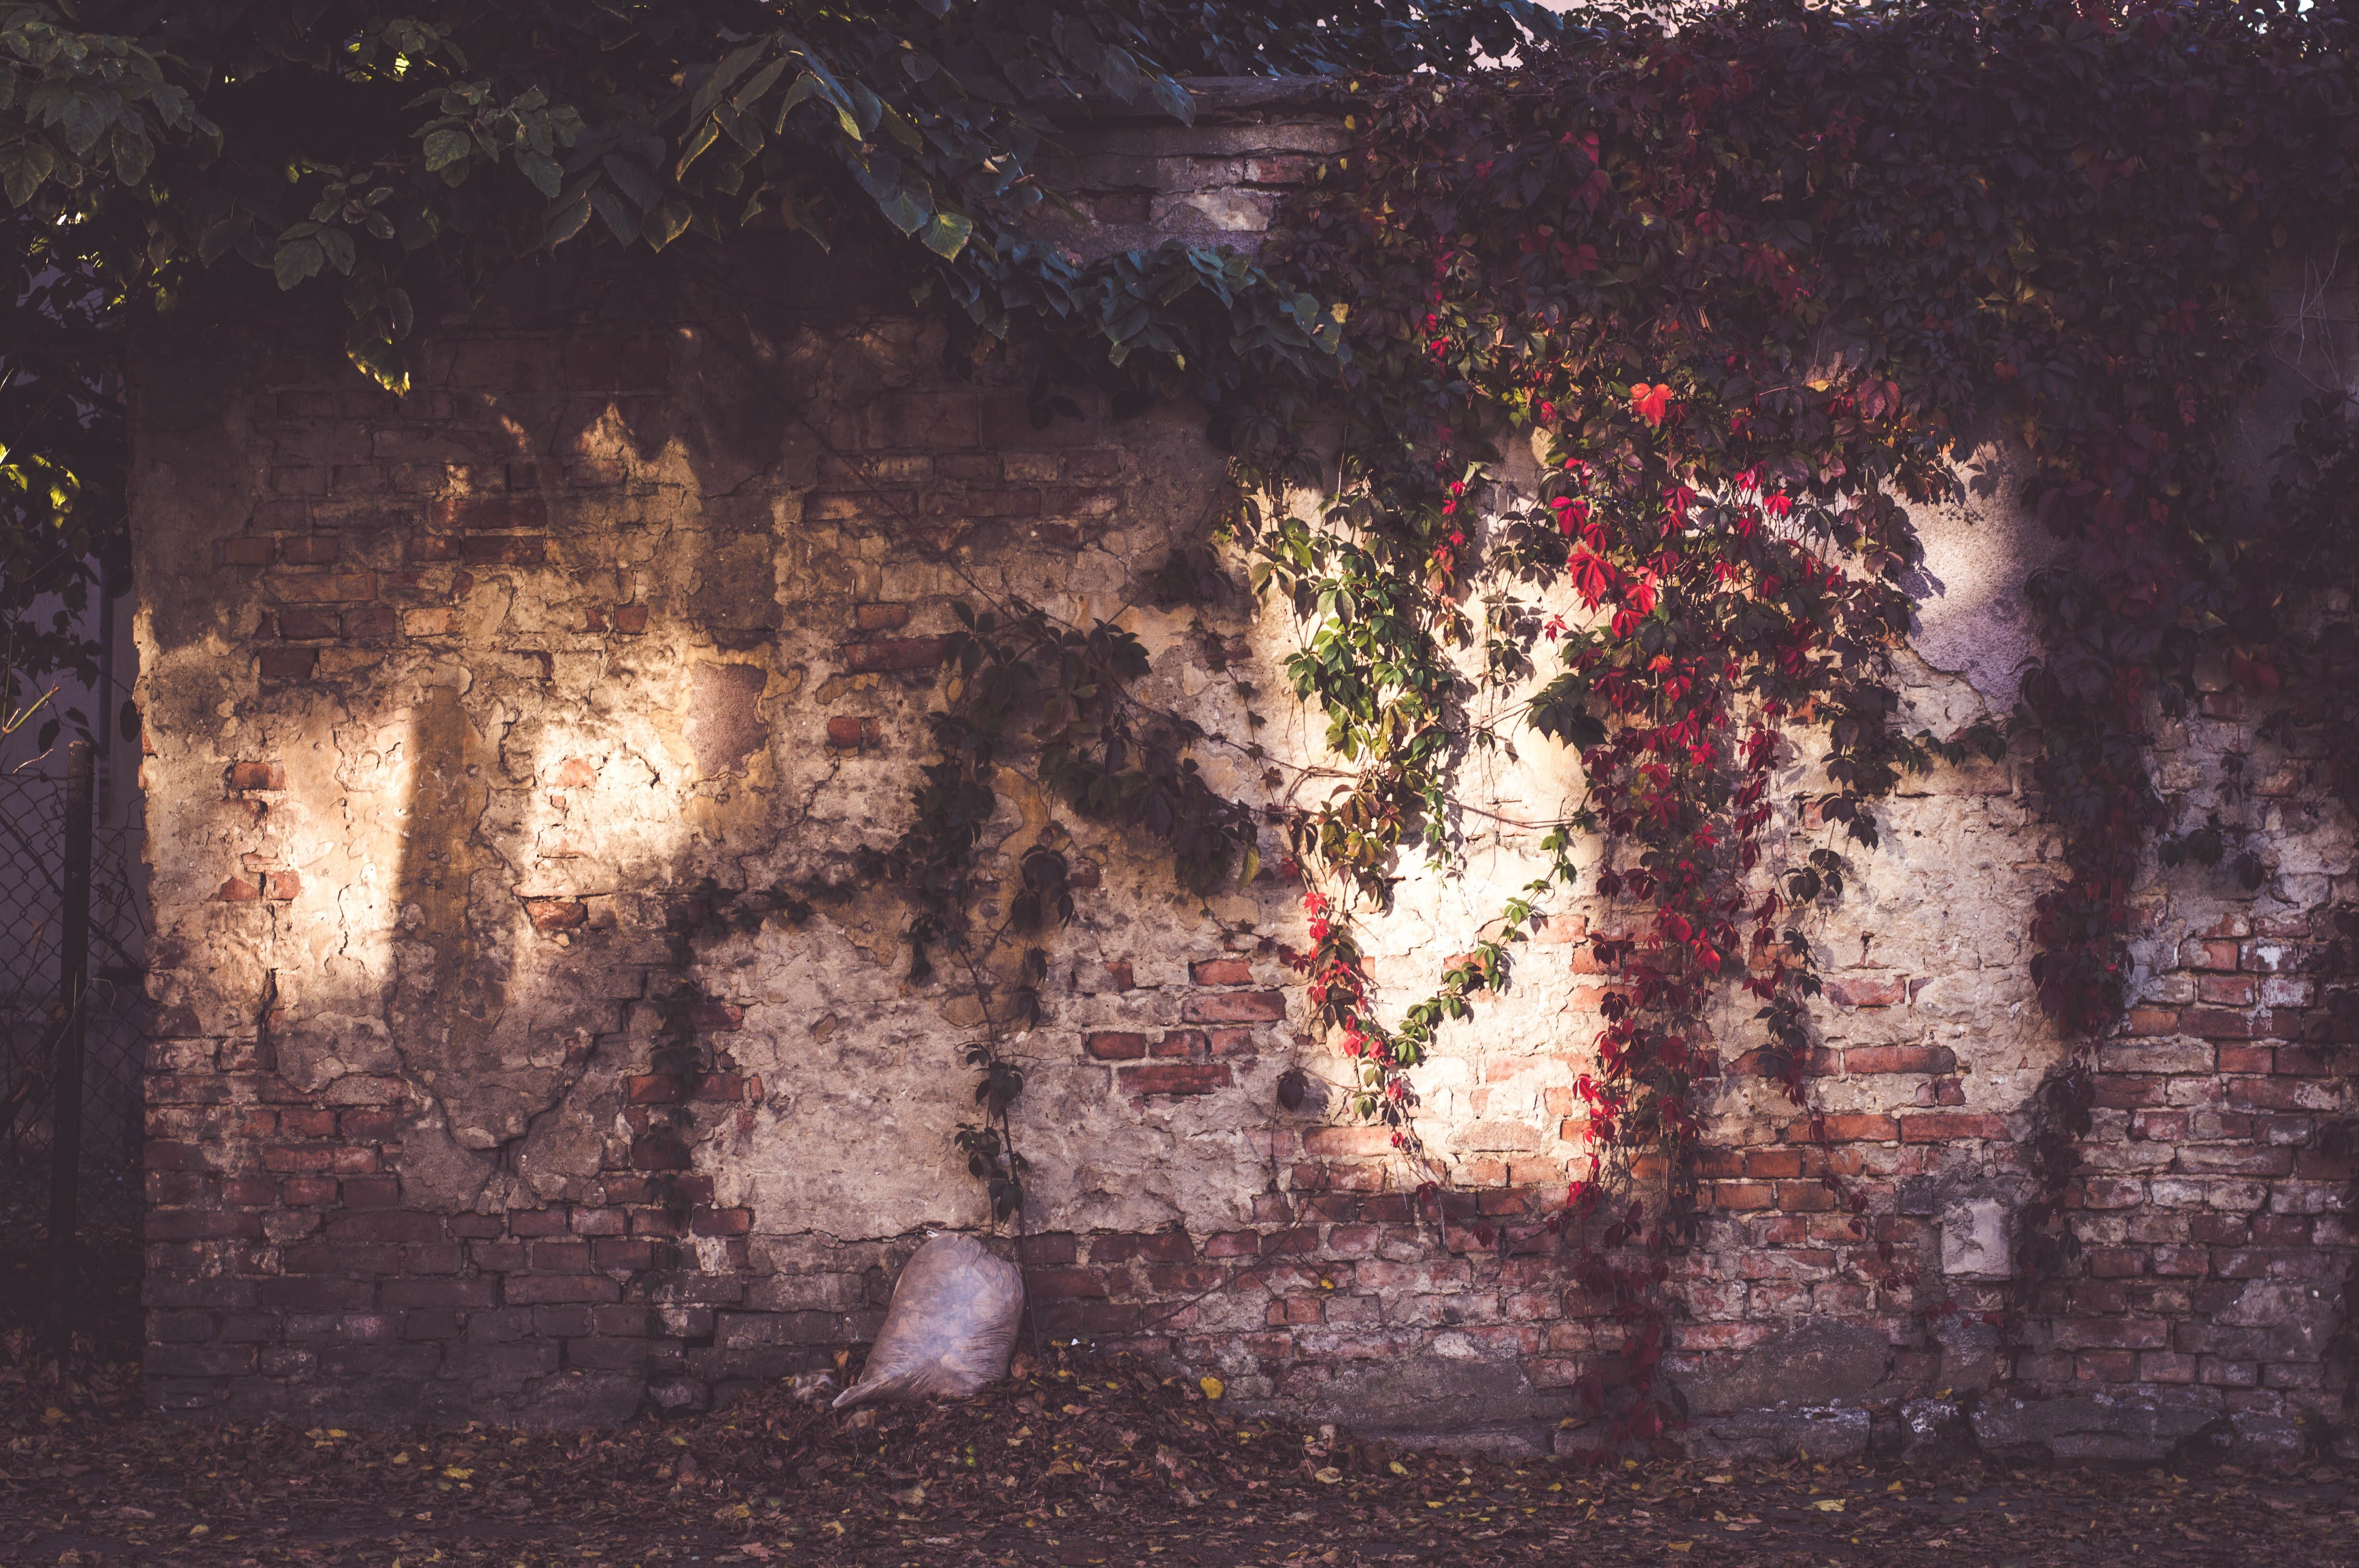
nature, tree, wall, light, night, darkness, sunlight, plant, autumn, branch, landscape, evening, sky, visual arts